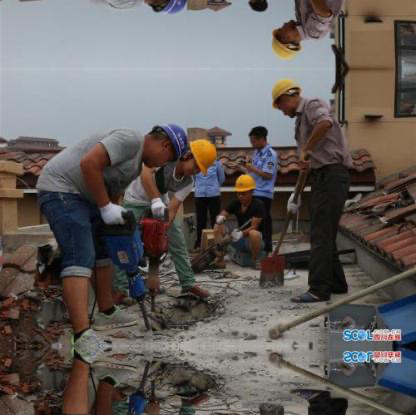
Objects in the image:
label: helmet
label: helmet
label: helmet
label: helmet
label: head
label: helmet
label: helmet
label: head